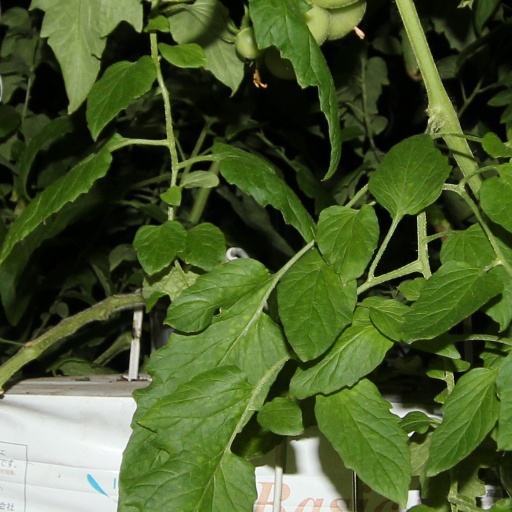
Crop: tomato